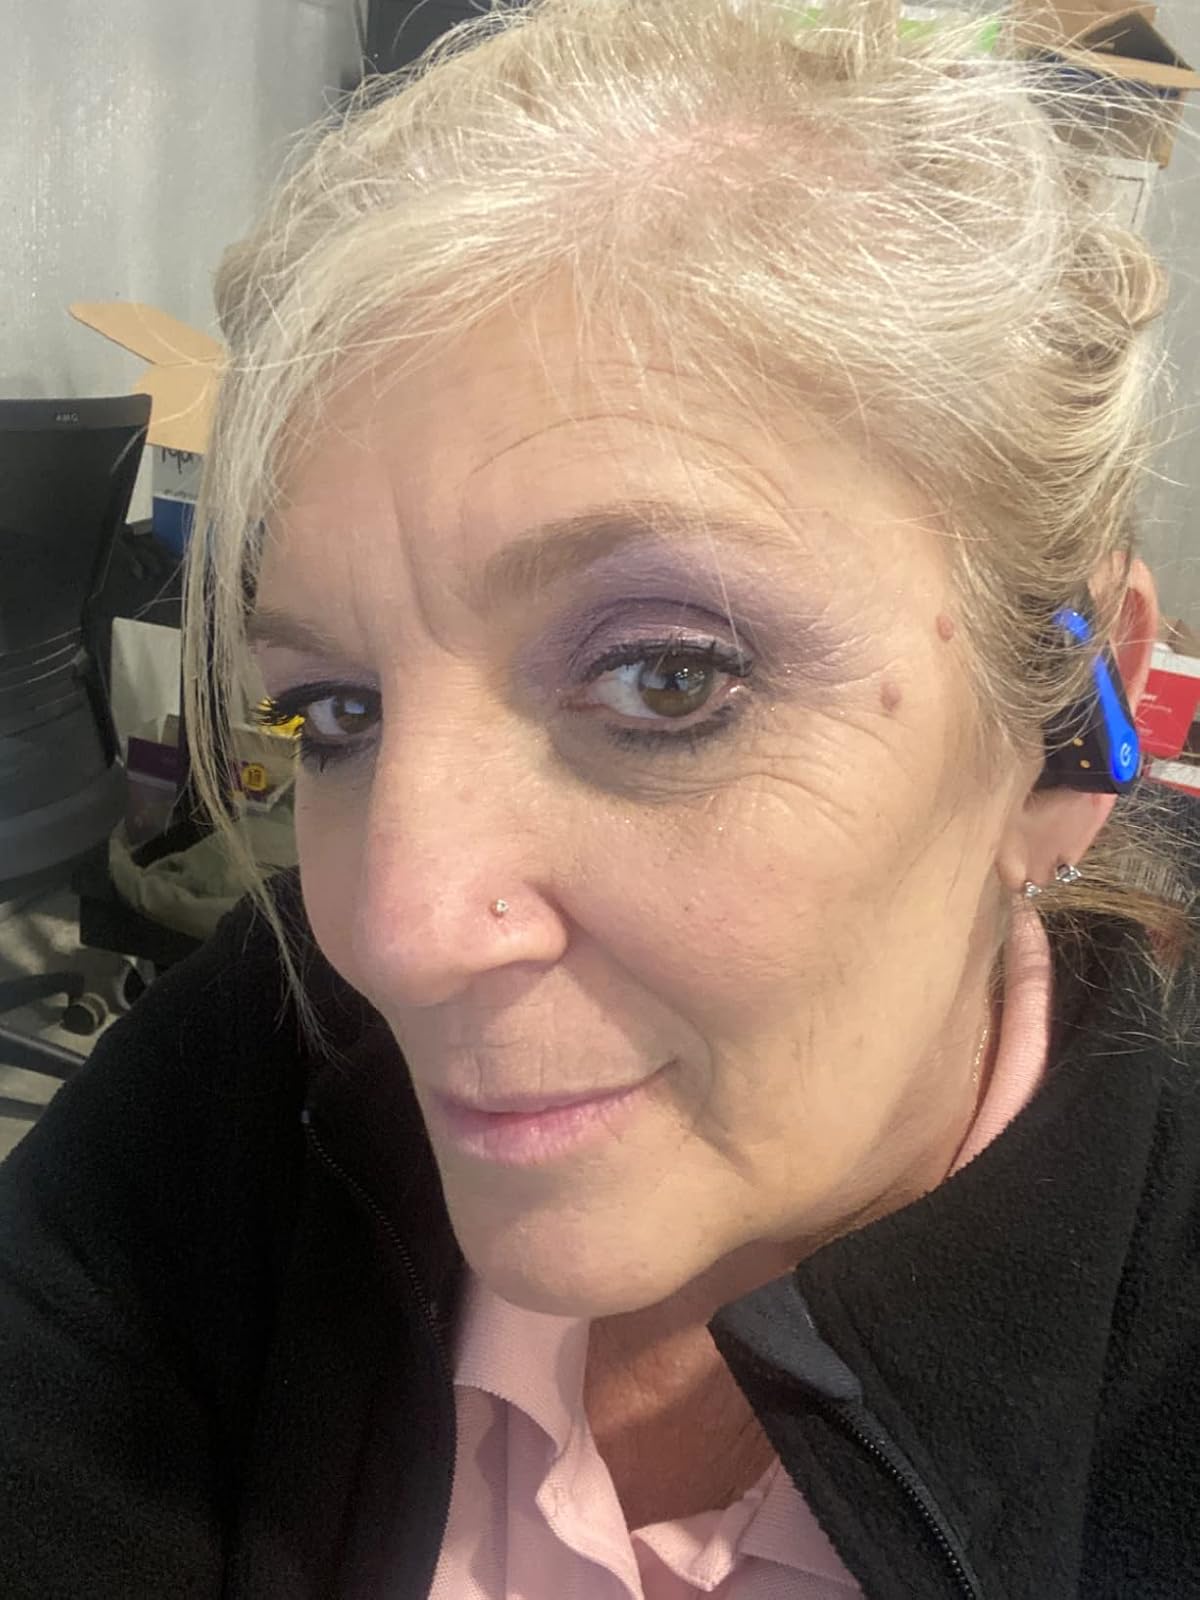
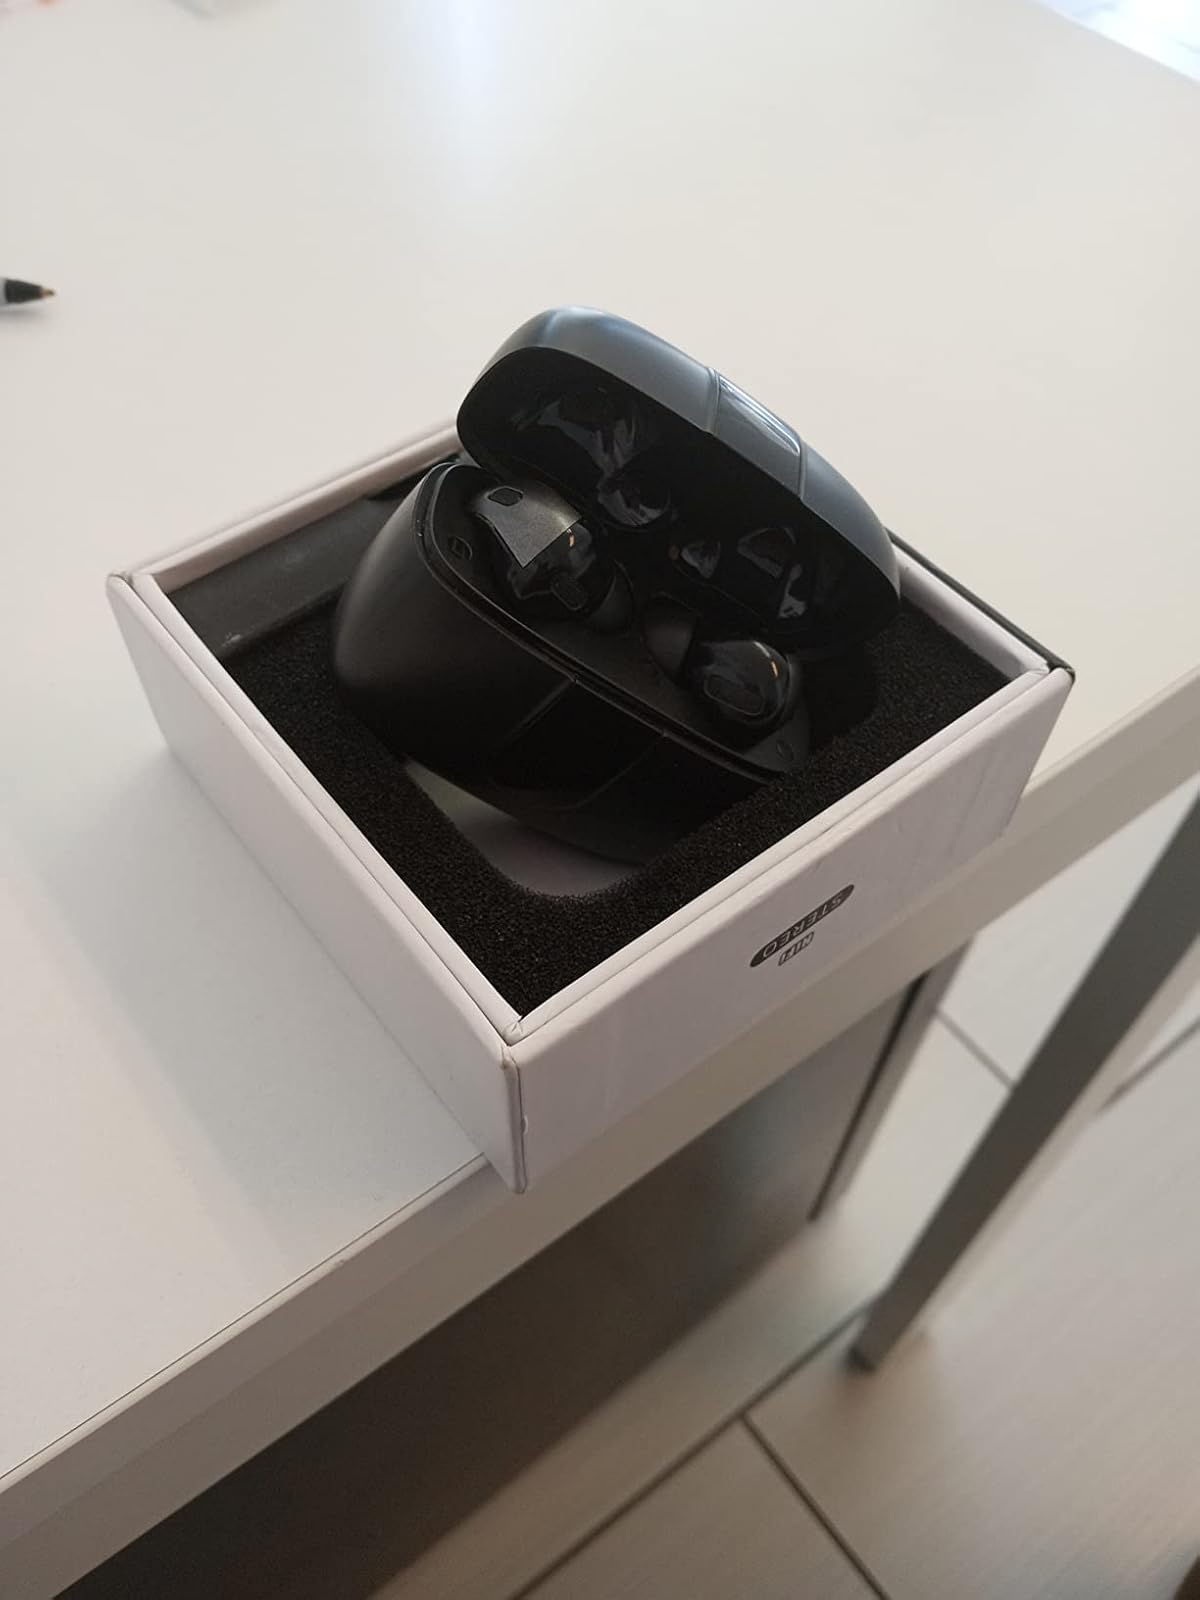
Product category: earbuds
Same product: no